Mr Percival

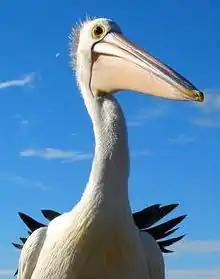
Mr Percival

Mr Percival (1976 – 2 September 2009) was an Australian pelican, noted for his appearance in the 1976 Australian film "Storm Boy". He was one of three trained pelicans used in the film, based on the 1964 novel of the same name. He lived at the Marineland aquarium at West Beach until it closed in 1988, then at the Adelaide Zoo. Mr Percival, whose name at the zoo was Gringo, fathered seven chicks with partner Alto, the last in 2007. He died on 2 September 2009.